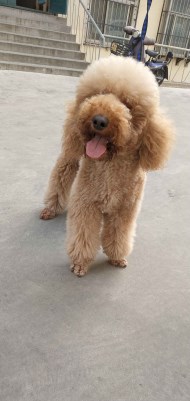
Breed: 2925-n000114-toy_poodle